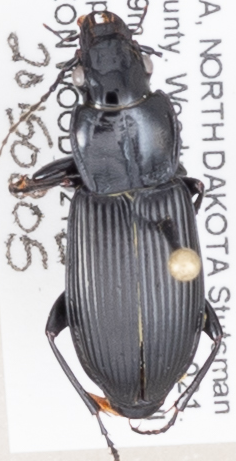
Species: Pterostichus melanarius melanarius
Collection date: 2015-08-05
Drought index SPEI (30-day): -0.788
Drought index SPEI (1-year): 0.23
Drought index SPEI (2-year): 0.54